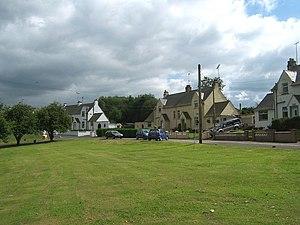
Ae est un village des Dumfries and Galloway, au sud-ouest de l'Écosse. Son nom est le plus court toponyme du Royaume-Uni.